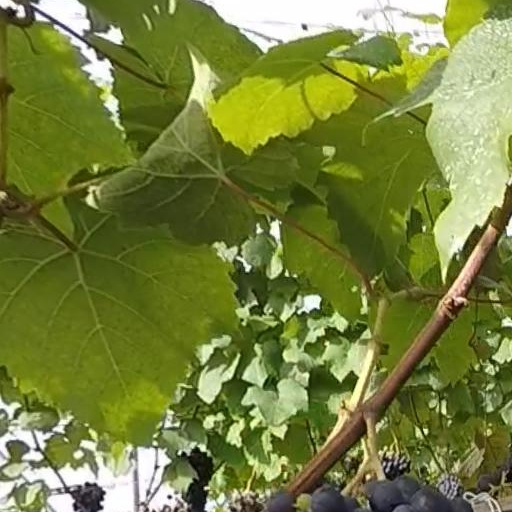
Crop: grape